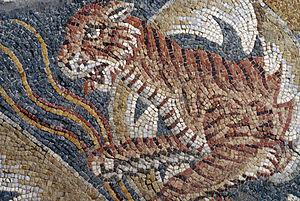
La villa romaine du Tellaro est une villa située près de la ville de Noto, au Sud-Est de la Sicile. Sa construction date du IVᵉ siècle. Elle comporte des pièces décorées de mosaïques.